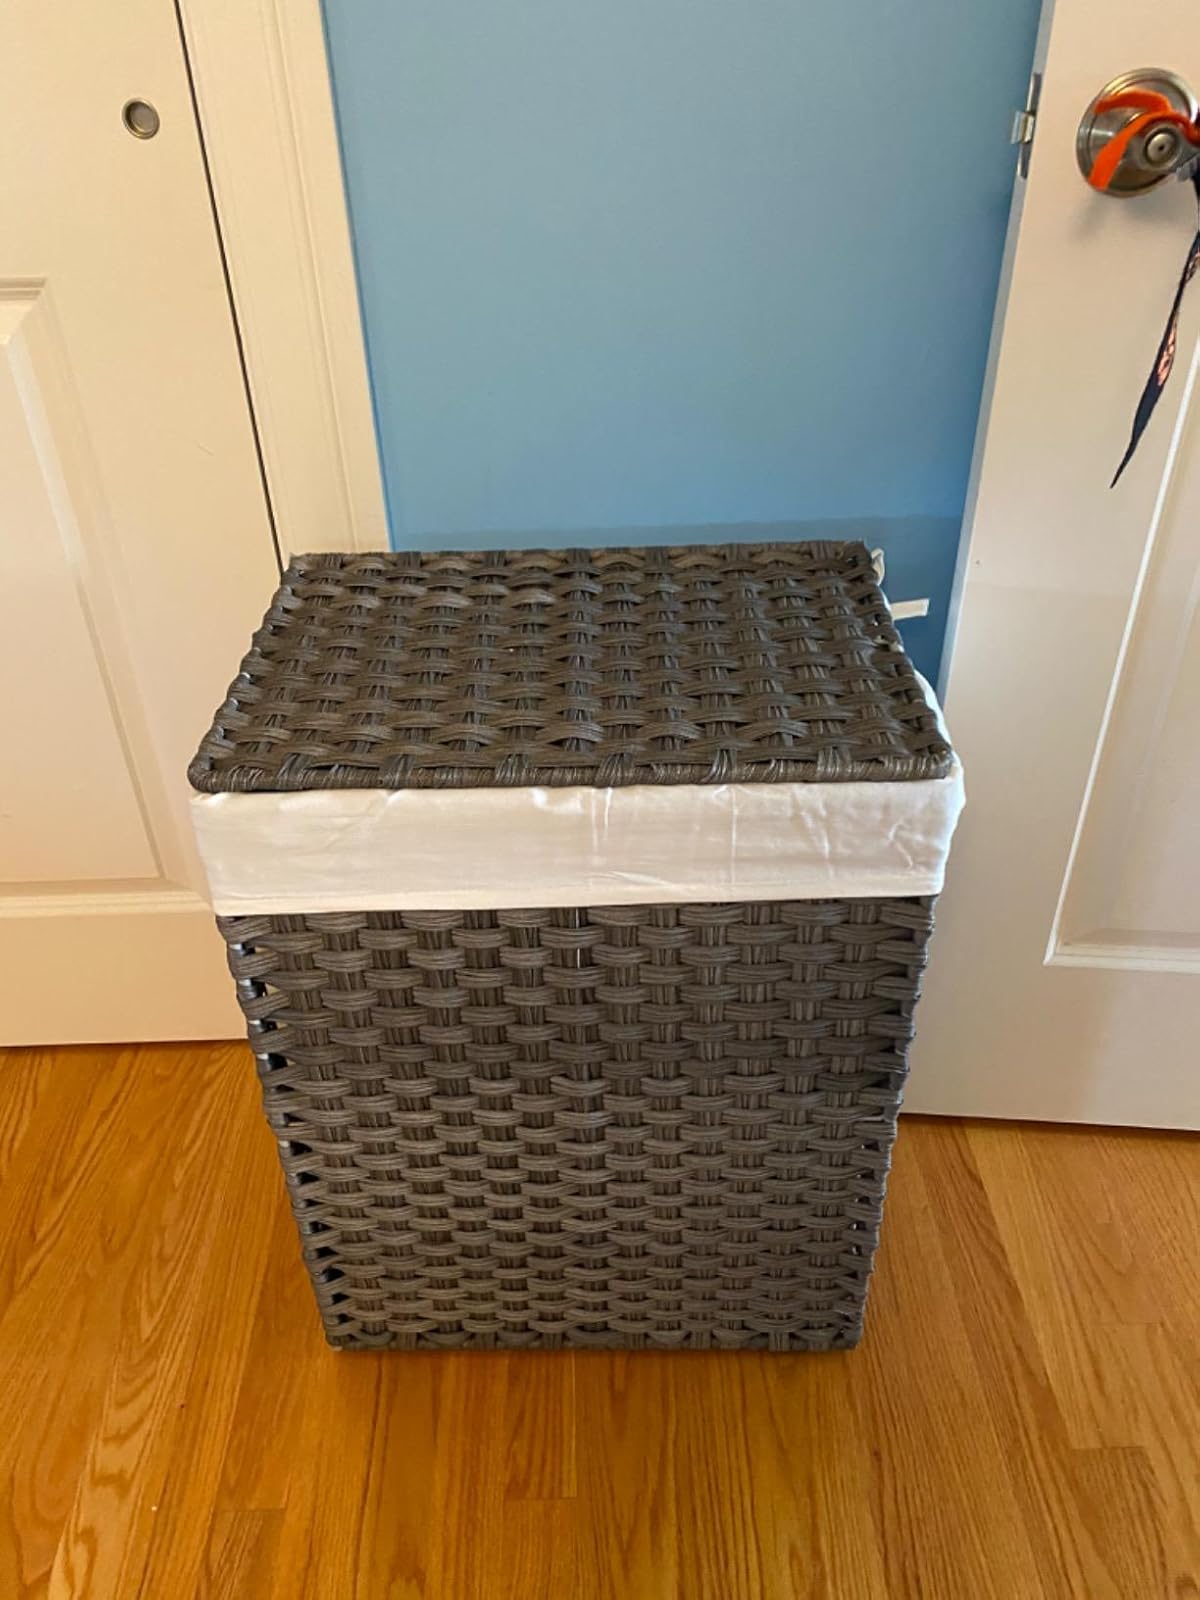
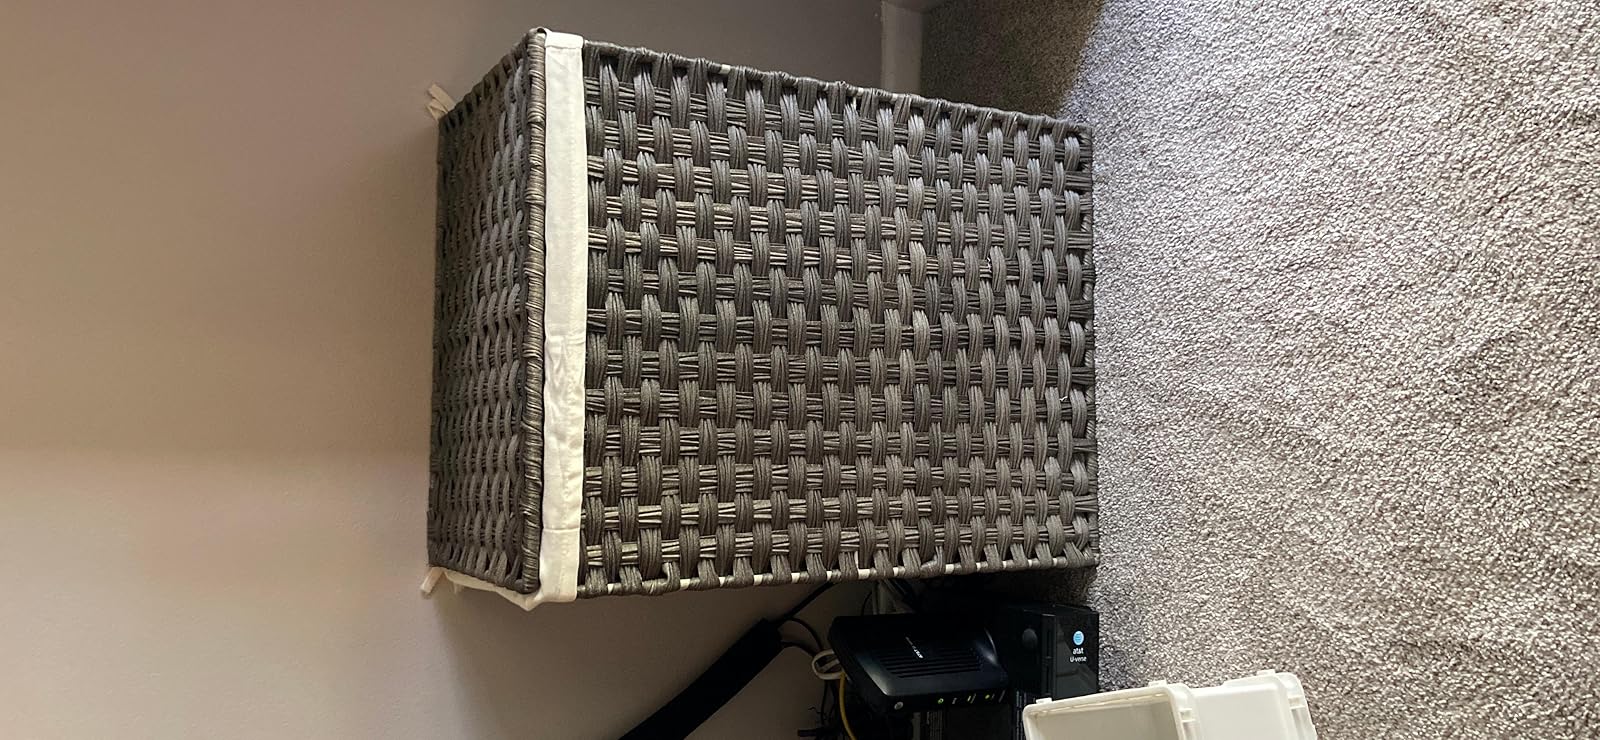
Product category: items_hamper
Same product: yes